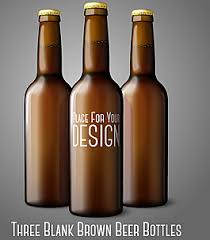
Waste category: glass